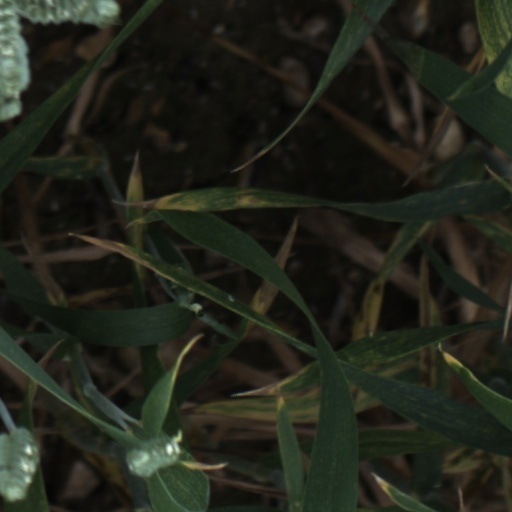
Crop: wheat